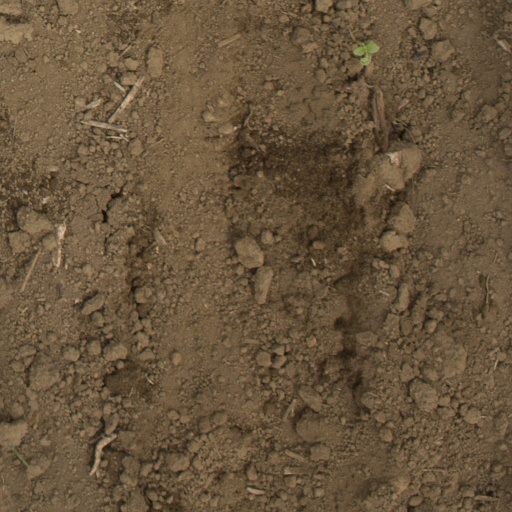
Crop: Jerusalem artichoke